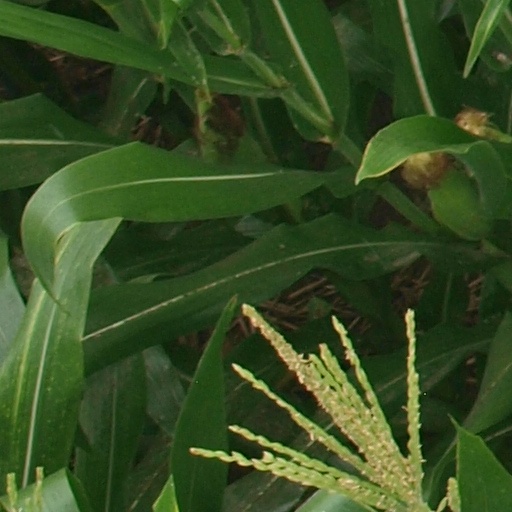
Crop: maize; corn